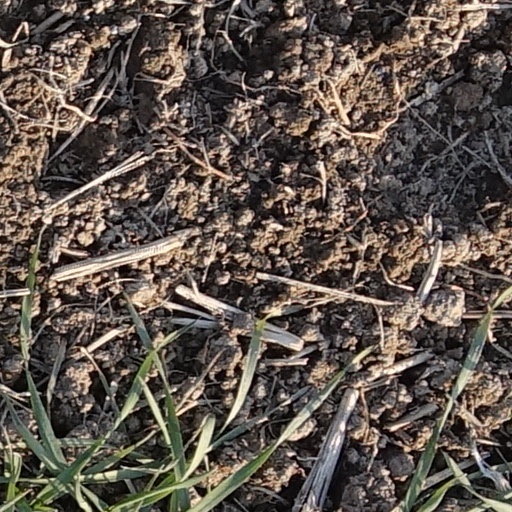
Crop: wheat